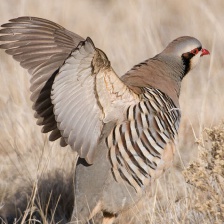
Species: CHUKAR PARTRIDGE
Scientific name: ALECTORIS CHUKAR
ImageNet parent category: partridge